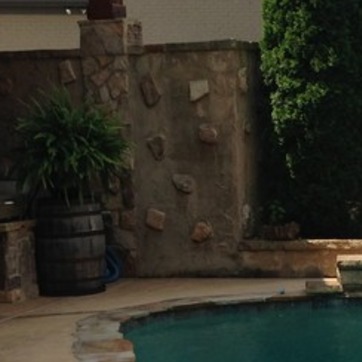
Material: stone